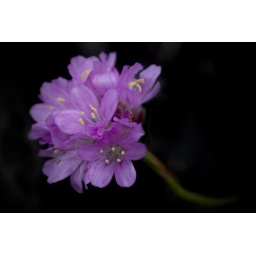
A picture of a flower taken on a beach near arasaig, scotland. Will need to find its name.